Wilhelm Johnen

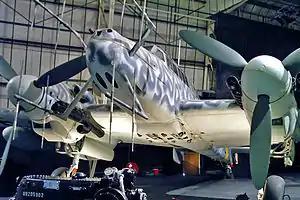
A Bf 110 G-4 night fighter at the RAF Museum in London.

Johnen was also forced to land his damaged Bf 110G-4, C9+EN ("Werknummer"—Factory Number 740 055), at Zürich-Dubendorf and was captured by personnel of the Swiss Air Force and was interned. During the chase one of the Daimler-Benz DB 605 engines began losing oil and the coolant temperature soared. Johnen feathered the propeller but flew into a searchlight blinded him. He fired a distress flare but lost his bearings. When the flare was deployed the searchlight was momentarily turned off and Johnen headed for an illuminated airfield.